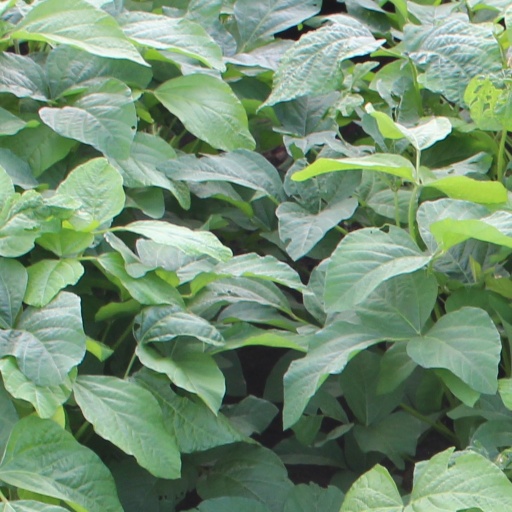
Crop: soybean